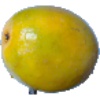
Label: Maracuja 1